Paul Robeson

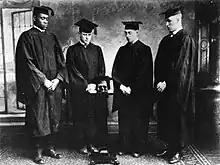
Robeson (far left) was part of the Rutgers University class of 1919 and one of four students accepted into the Cap and Skull honor society.

In late 1915, Robeson became the third African-American student ever enrolled at Rutgers, and the only one at the time. He tried out for the Rutgers Scarlet Knights football team, and his resolve to make the squad was tested as his teammates engaged in excessive play, during which his nose was broken and his shoulder dislocated. The coach, Foster Sanford, decided he had overcome the provocation and announced that he had made the team.